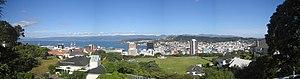
Photo pano de Wellington (photo personnel 2006) Utilisateur:FRED
"La Nouvelle-Zélande a accueilli deux millions de touristes en 2005. La Nouvelle-Zélande est commercialisée comme un terrain d'aventure ""propre et vert"", avec des destinations typiques disposant de zones naturelles telles que Milford Sound et le Croisement Alpin Tongariro, tandis que les activités comme le saut à l'élastique ou l'observation de baleines sont des exemples d'activités touristiques typiques...